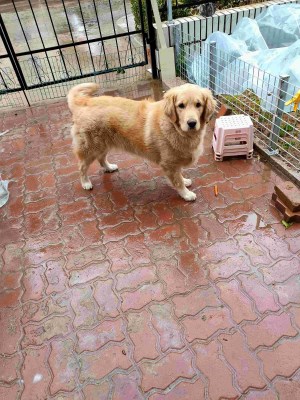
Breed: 5355-n000126-golden_retriever